Prince of Squillace

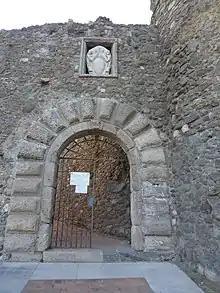
Gate of the Norman castle in Squillace

Prince of Squillace was a noble title created in 1494, by King Alfonso II of Naples (House of Trastamara) for Gioffre Borgia on the occasion of his wedding with the king's daughter Sancia d'Aragona. He was also created Count of Cariati. His second wife was María de Mila y Aragón with whom he had issue. The male line became extinct after the death of the fourth title-holder, Pietro Borgia d'Aragona, the last male heir to hold this title.